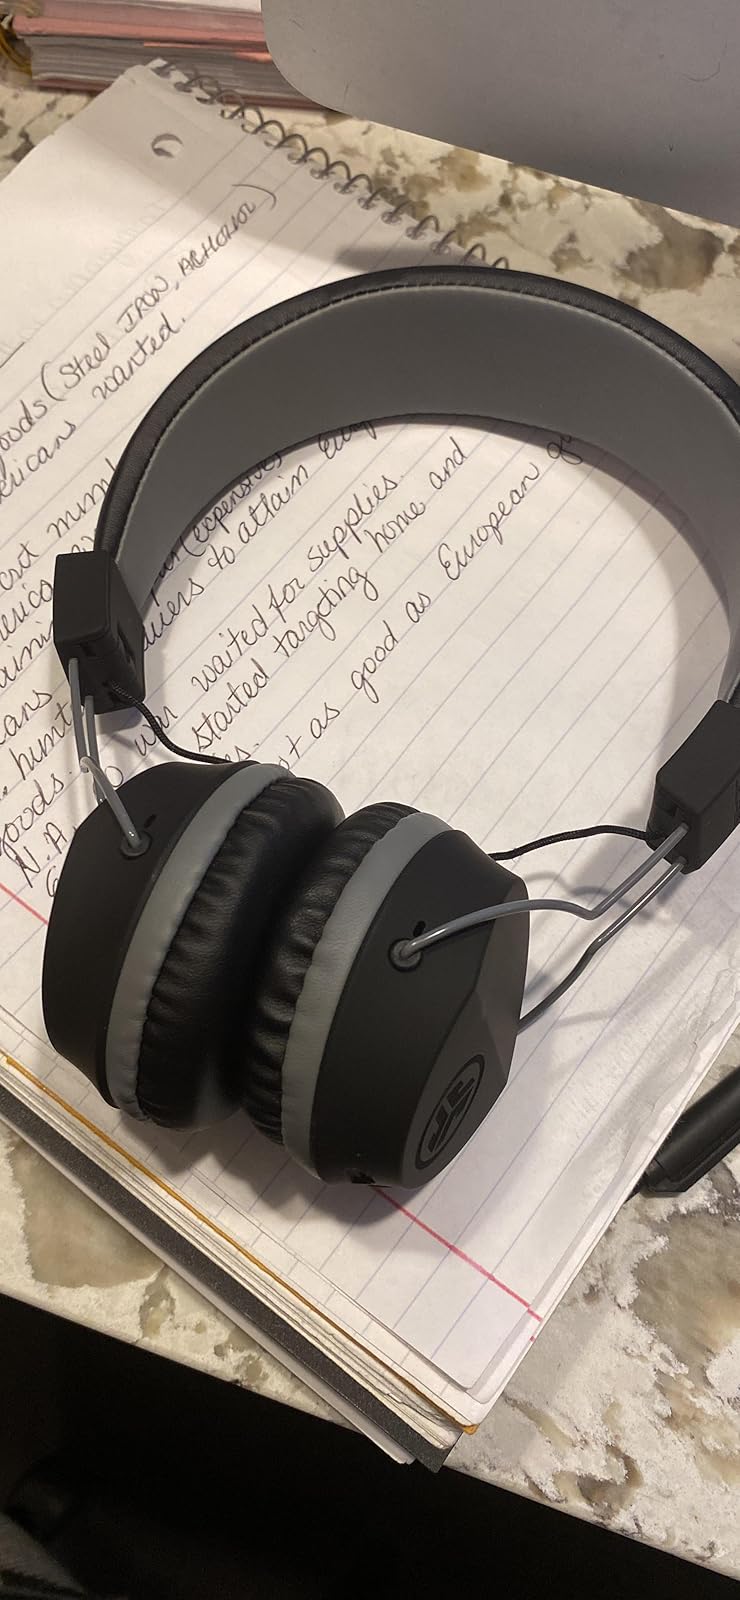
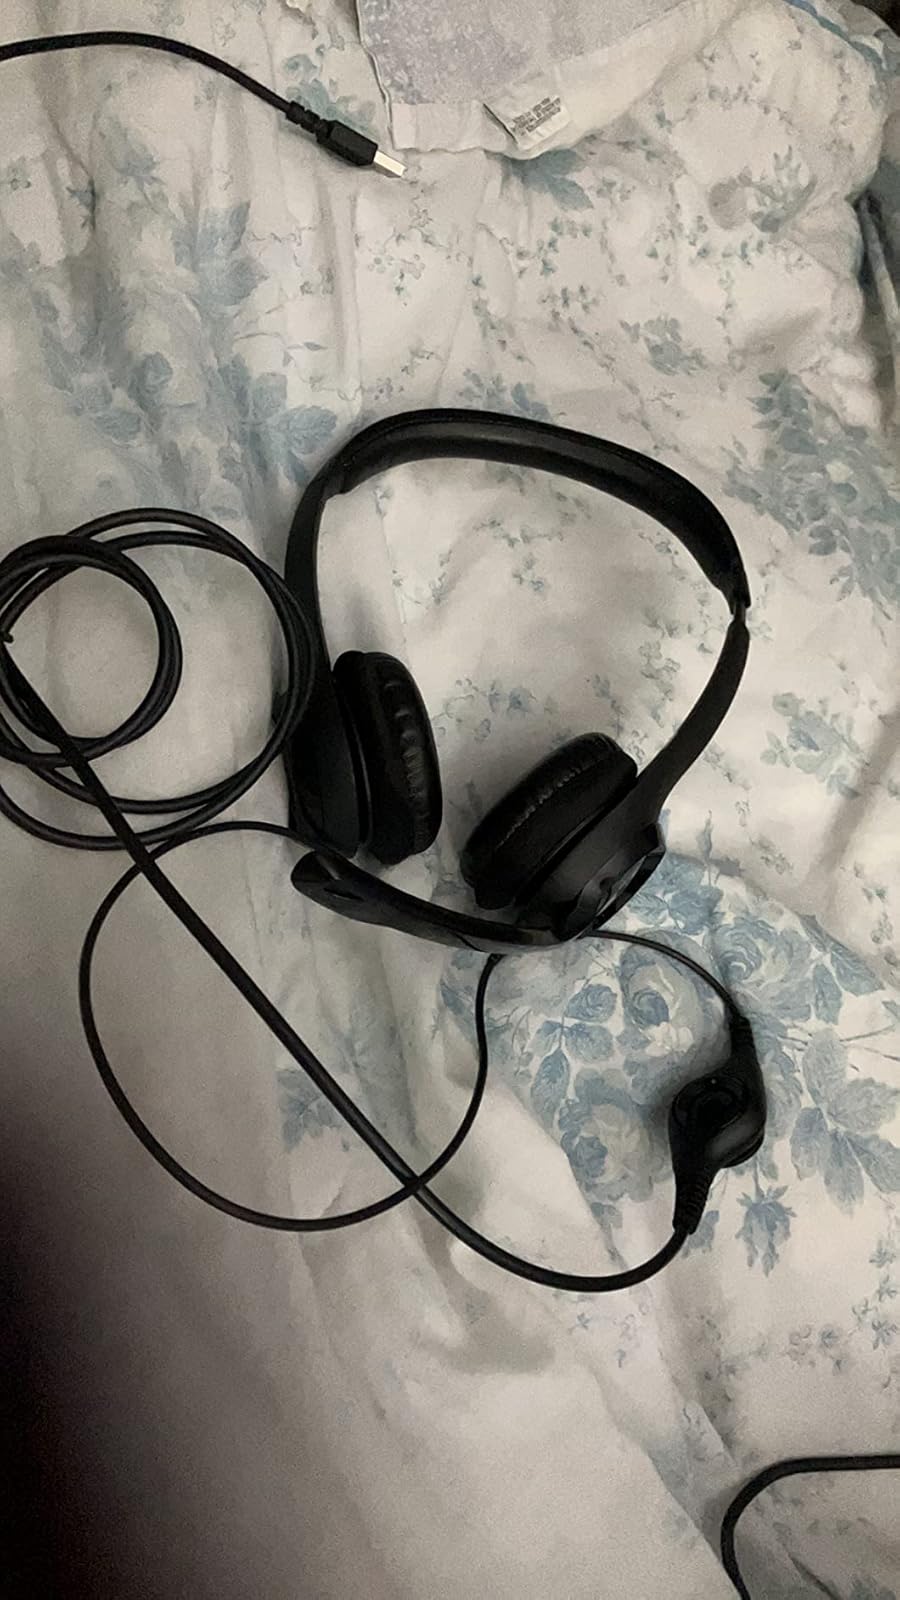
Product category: headphones
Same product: no